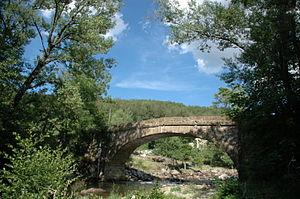
Sainte-Hélène est une commune française, située dans le département de la Lozère en région Occitanie. Ses habitants sont appelés les Sainte-Hélénois.